Glossary of graffiti

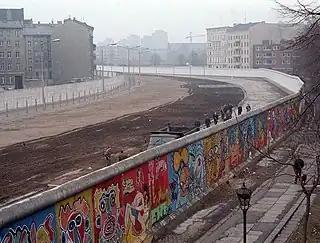
Graffiti on the Berlin Wall in 1986

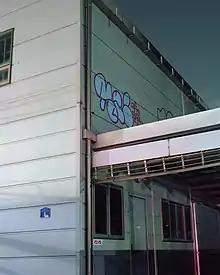
Illegal pieces usually painted in places that are hard to control

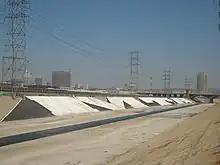
The MTA crew blockbuster in the Los Angeles River

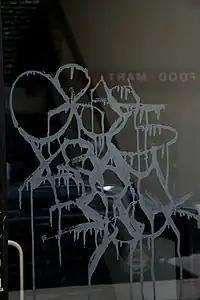
"Etching-Tags" in Chicago

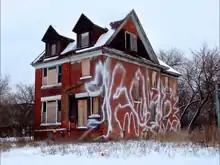
Fire extinguisher tag

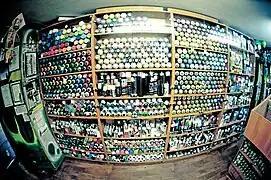
Graffiti shop is equipped with anti-theft system. Tver City, Russia.

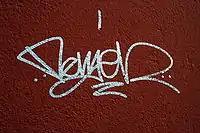
A graffiti tag

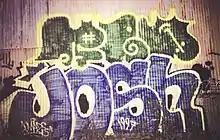
1998 photo in San Francisco of a Red throw-up 'topping' a Josh straight letter

Acquiring supplies through various forms of fraud can also be referred to as "racking" in some circles, though this use is far less common, as is likewise the use of fraud as a means to acquire writing supplies (largely reserved only for items that cannot be conveniently shoplifted, such as those in locked cages or behind display counters).